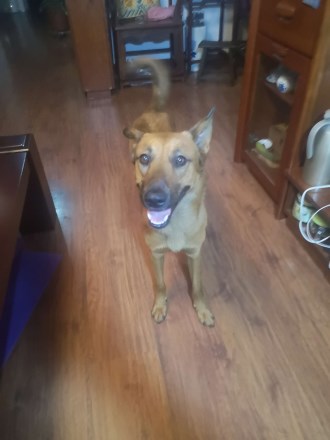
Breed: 3336-n000121-chinese_rural_dog